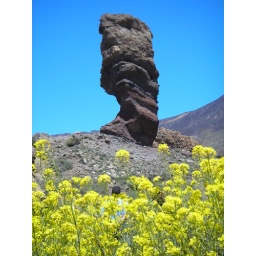
A stone column in the huge crater on Tenerffe, Canary Islands.